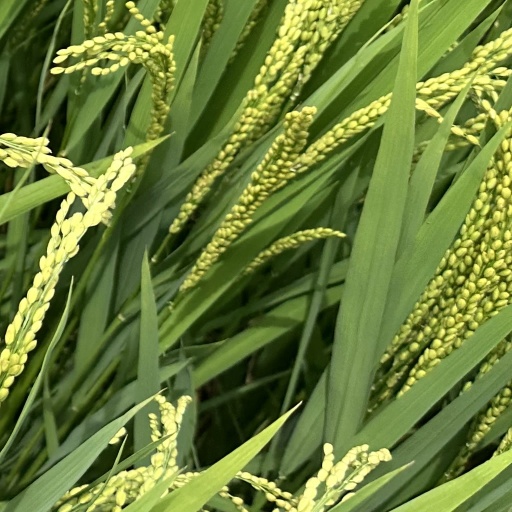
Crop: rice